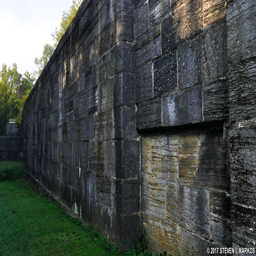
close - up of the stones of a lock retaining wall